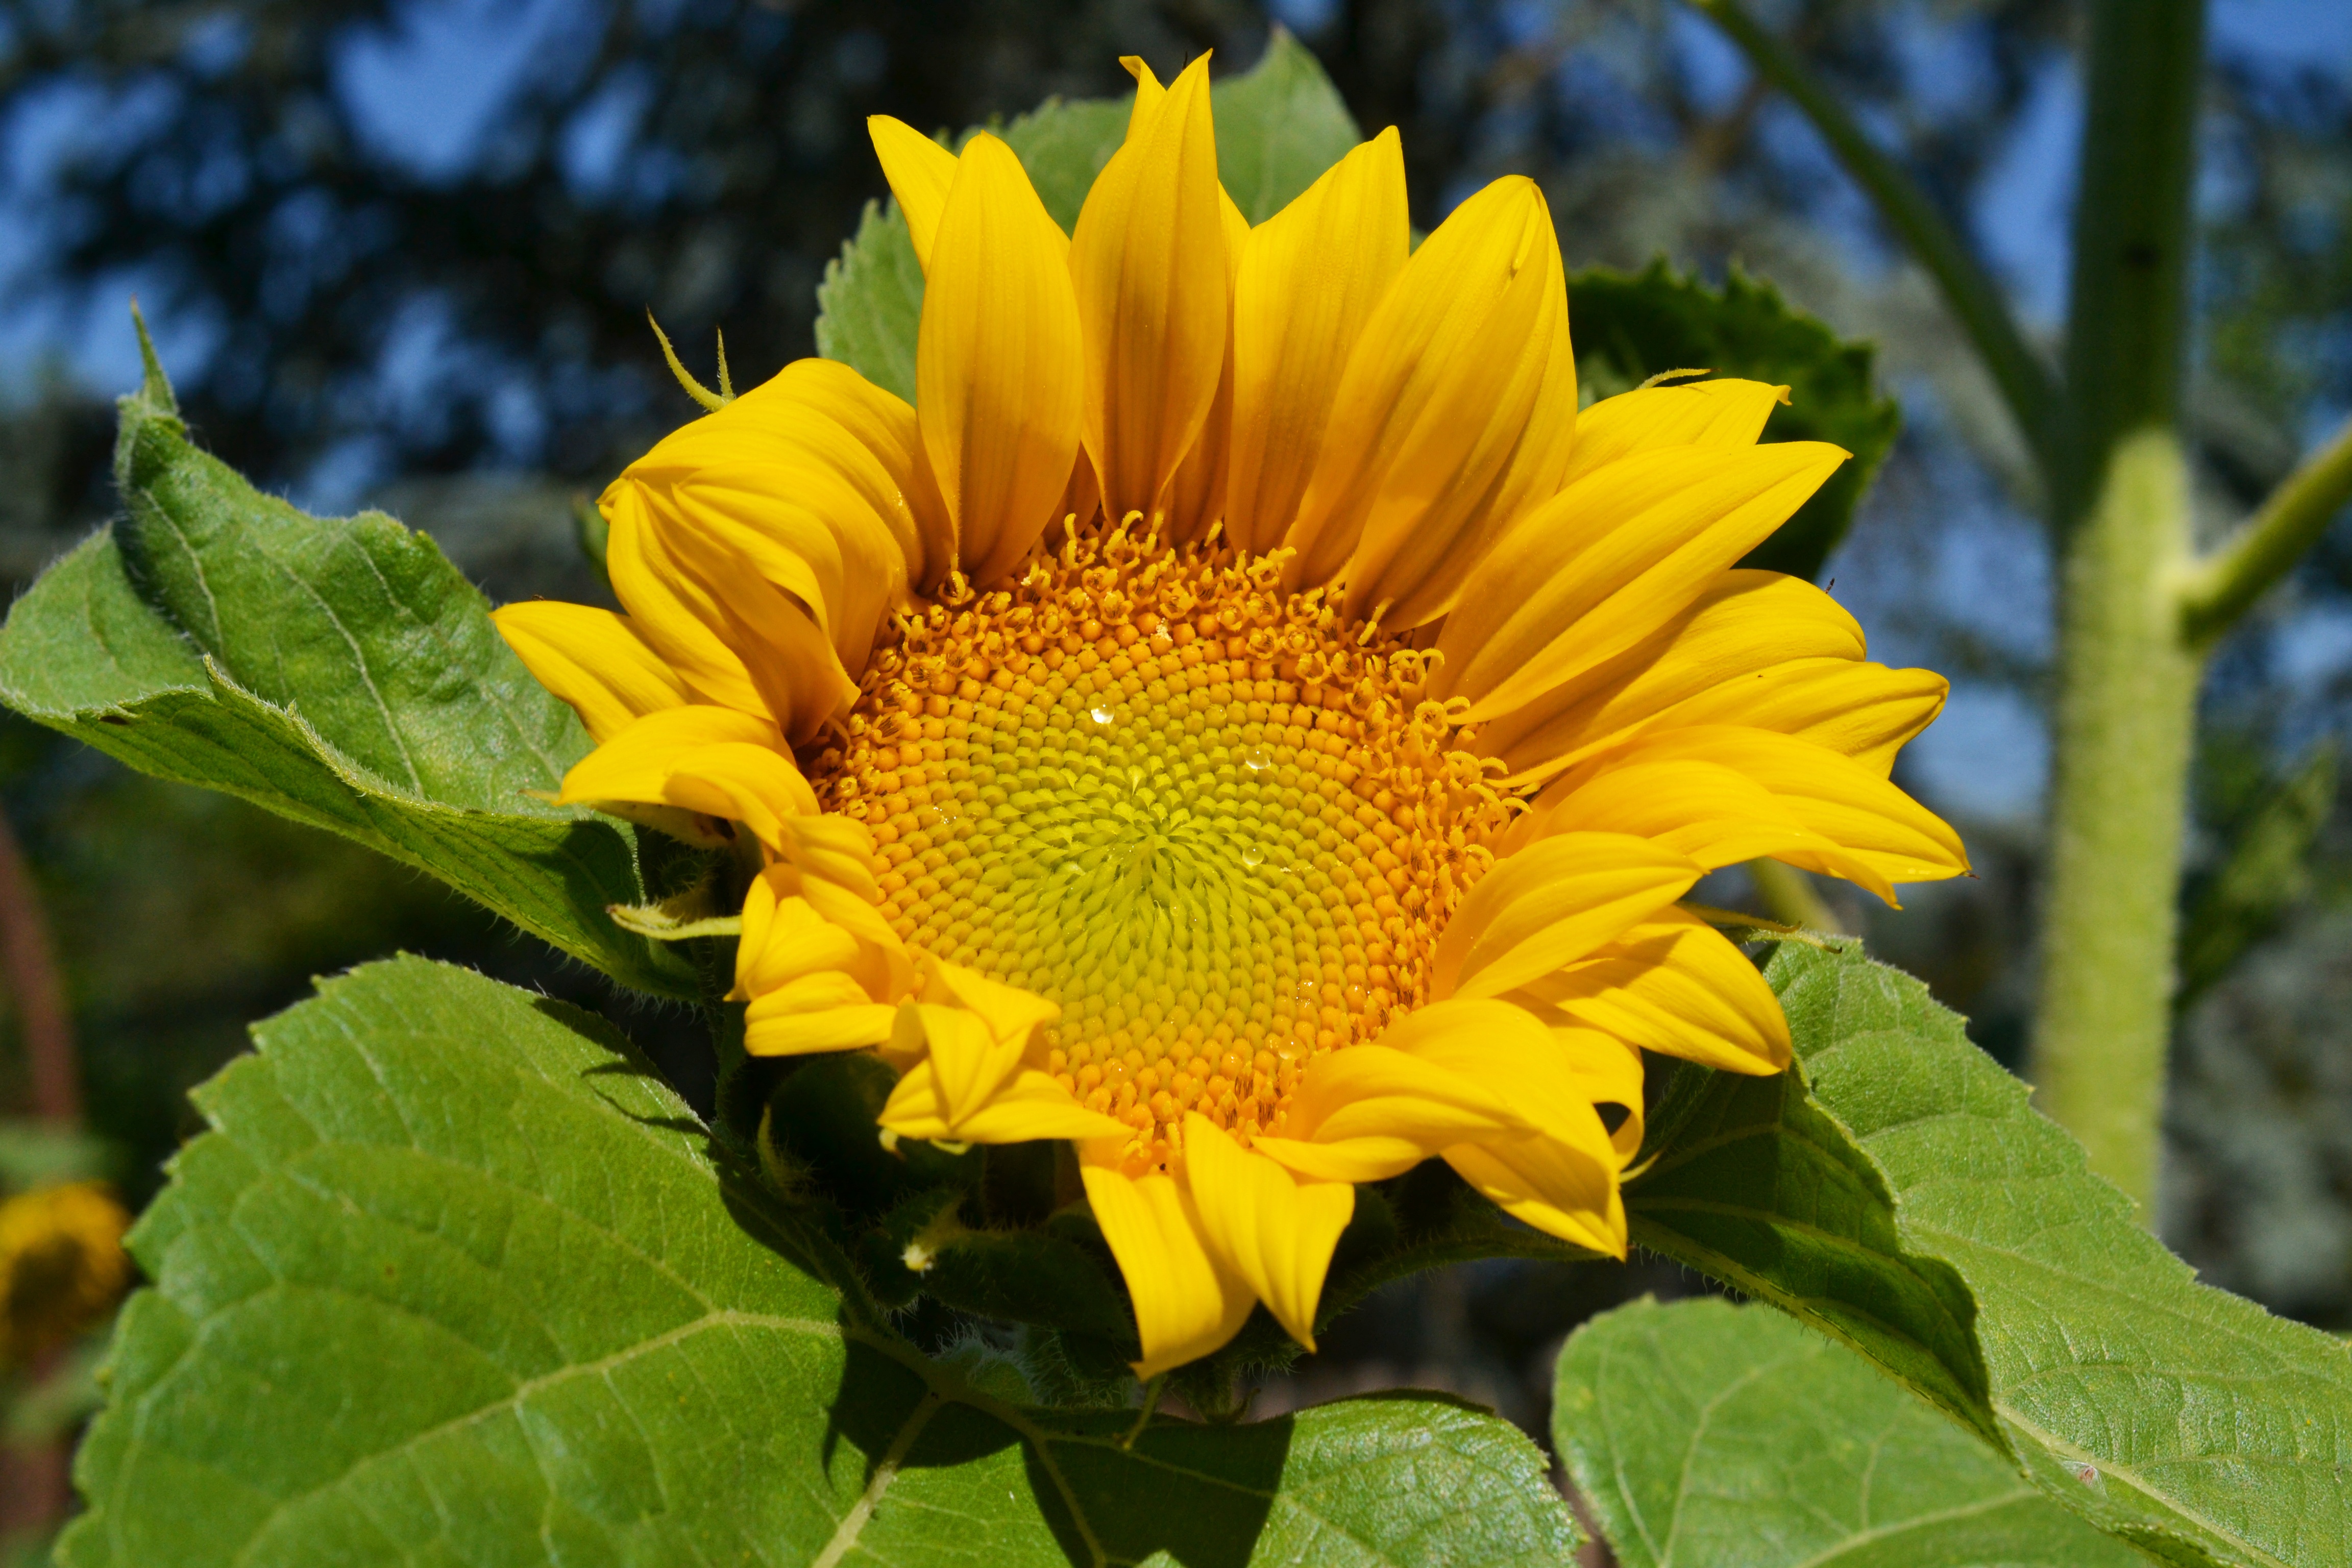
plant, field, flower, petal, produce, botany, yellow, garden, flora, sunflower, yellow flower, wildflower, dewdrop, asteraceae, sun flower, macro photography, flowering plant, daisy family, helianthus annuus, sunflower seed, annual plant, land plant